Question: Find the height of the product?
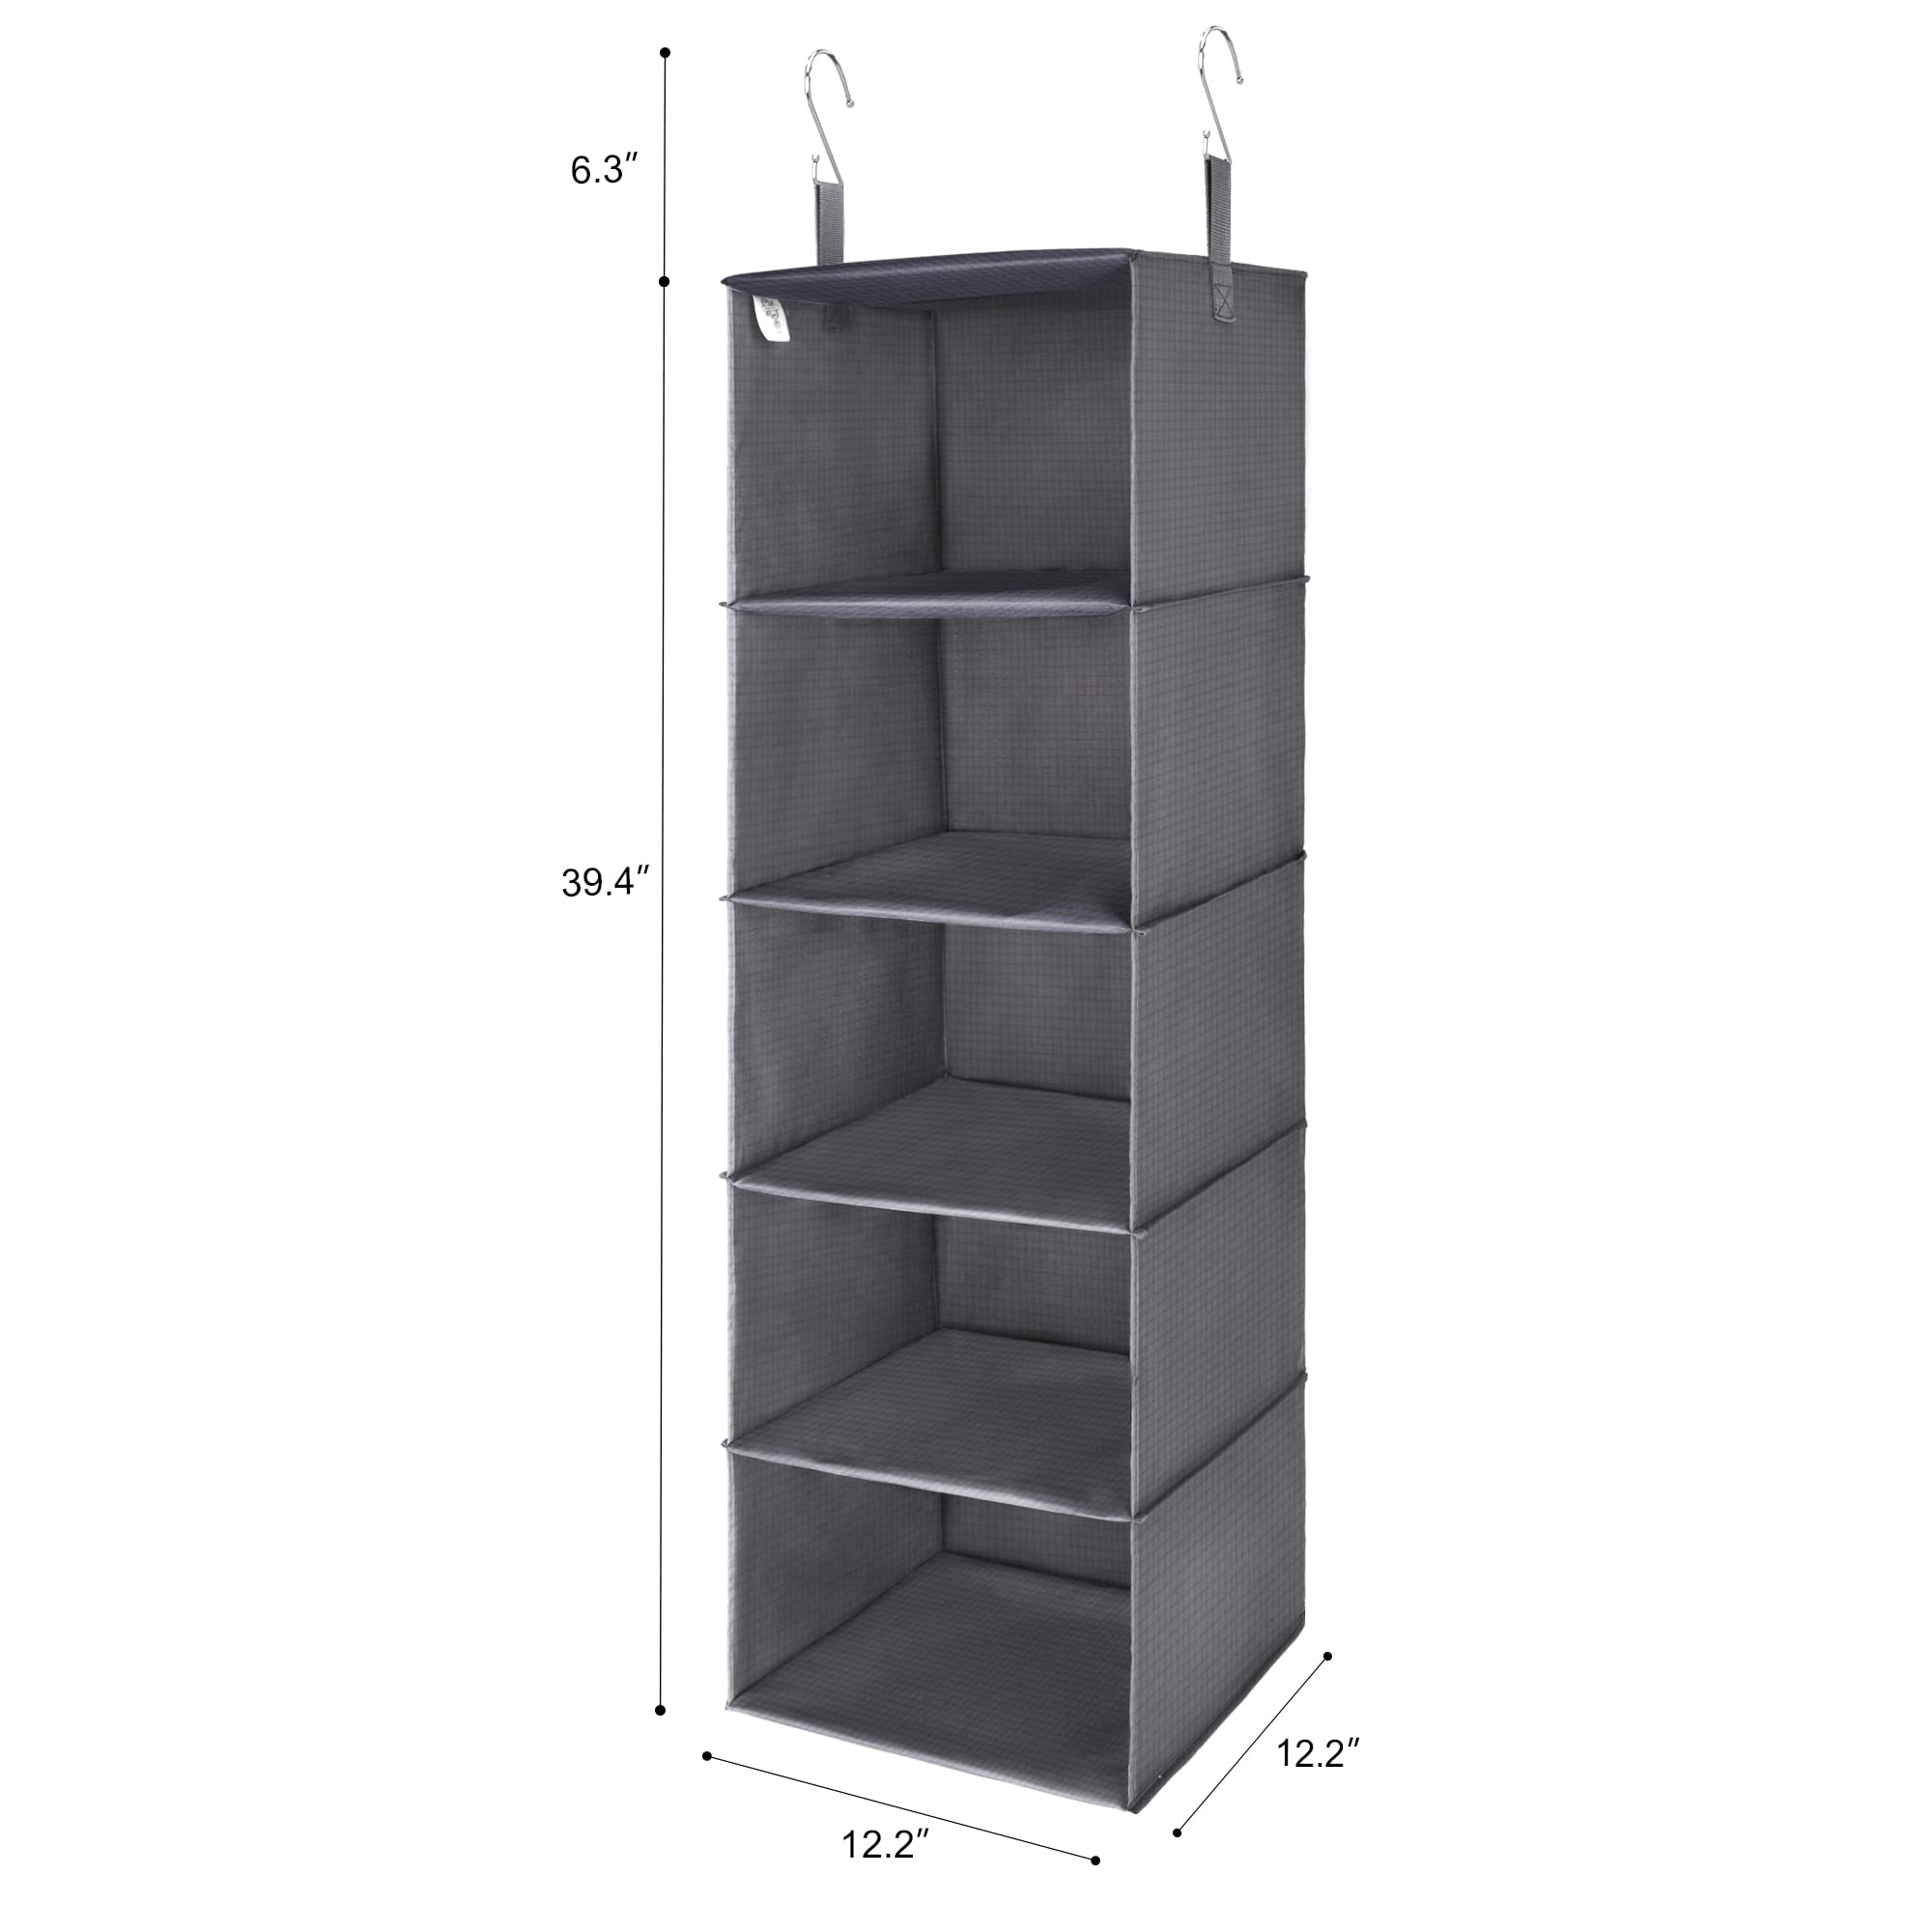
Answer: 39.4 inch